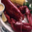
Label: lobster